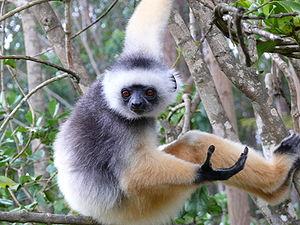
Le Propithèque à diadème, ou Sifaka à diadème, est un lémurien de la famille des indridés.